Northrop Frye

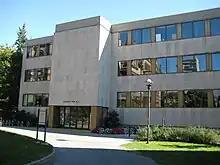
Northrop Frye Hall, University of Toronto

Taking his cue from Aristotle, Frye's methodology in defining a conceptual framework begins inductively, "follow[ing] the natural order and begin[ning] with the primary facts" ("Anatomy" 15). The primary facts, in this case, are the works of literature themselves. And what did Frye's inductive survey of these "facts" reveal? Significantly, they revealed "a general tendency on the part of great classics to revert to [primitive formulas]" ("Anatomy" 17). This revelation prompted his next move, or rather, 'inductive leap':